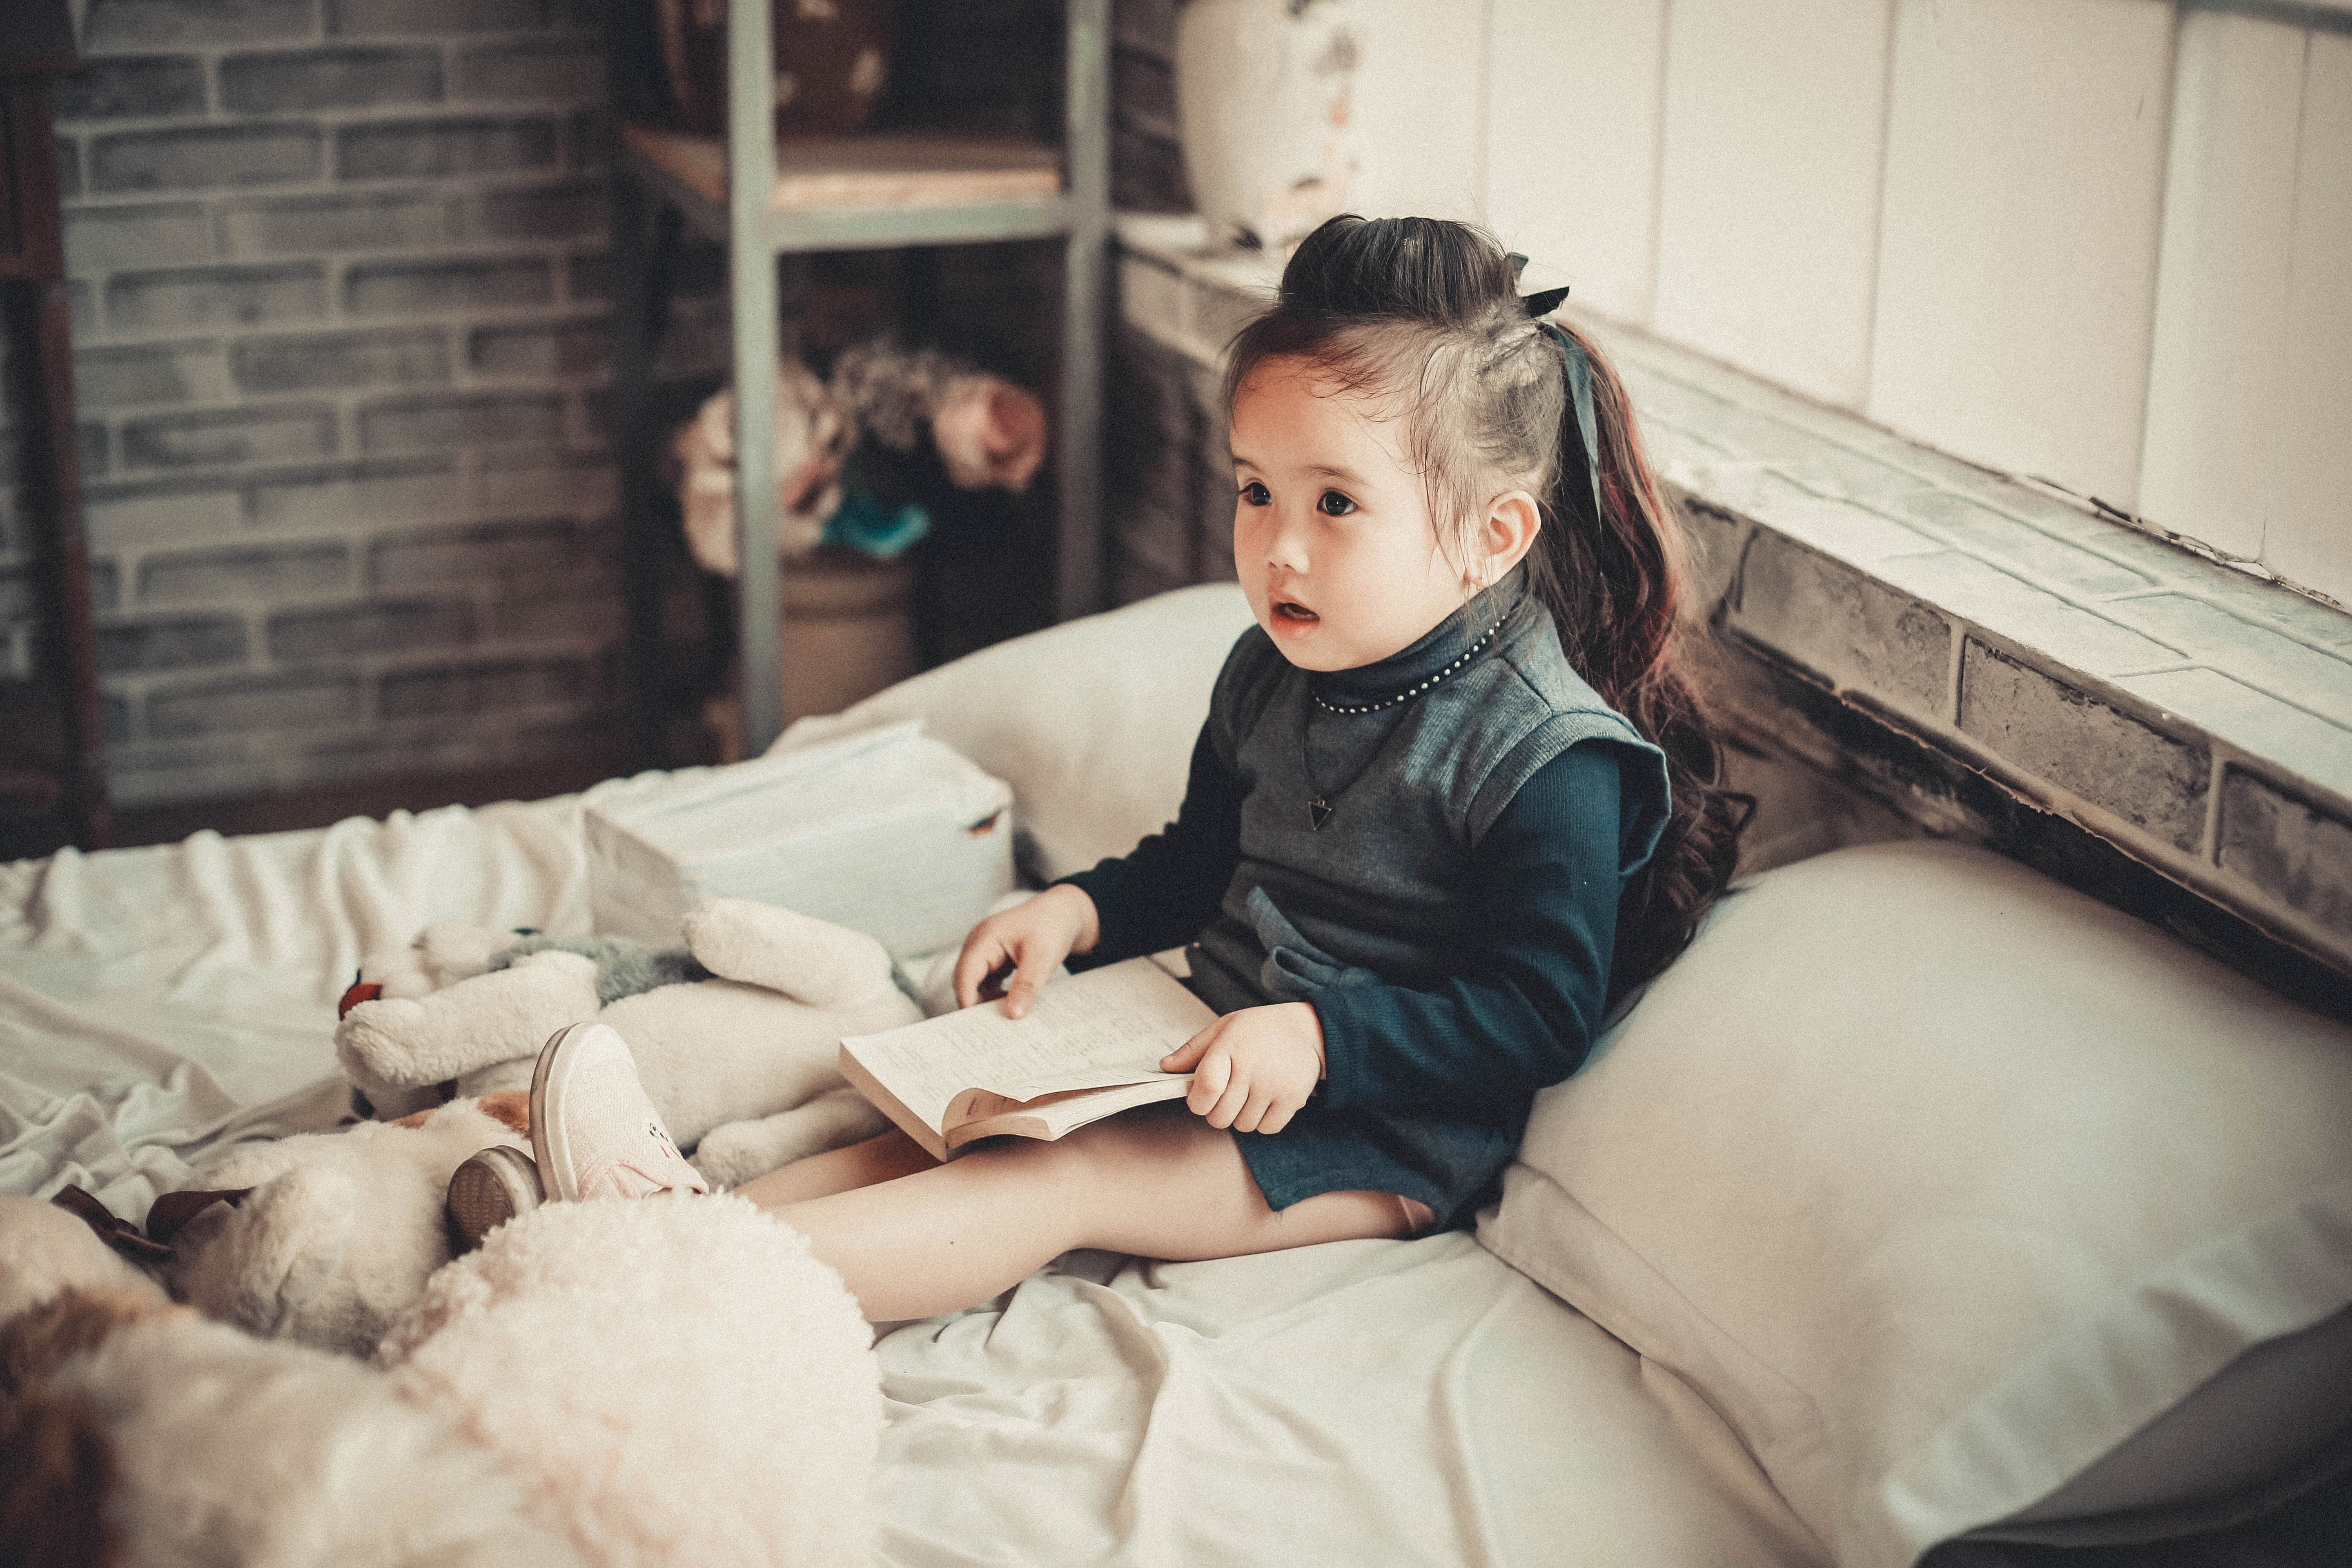
photograph, snapshot, child, sitting, room, photography, leg, toddler, comfort, vacation, couch